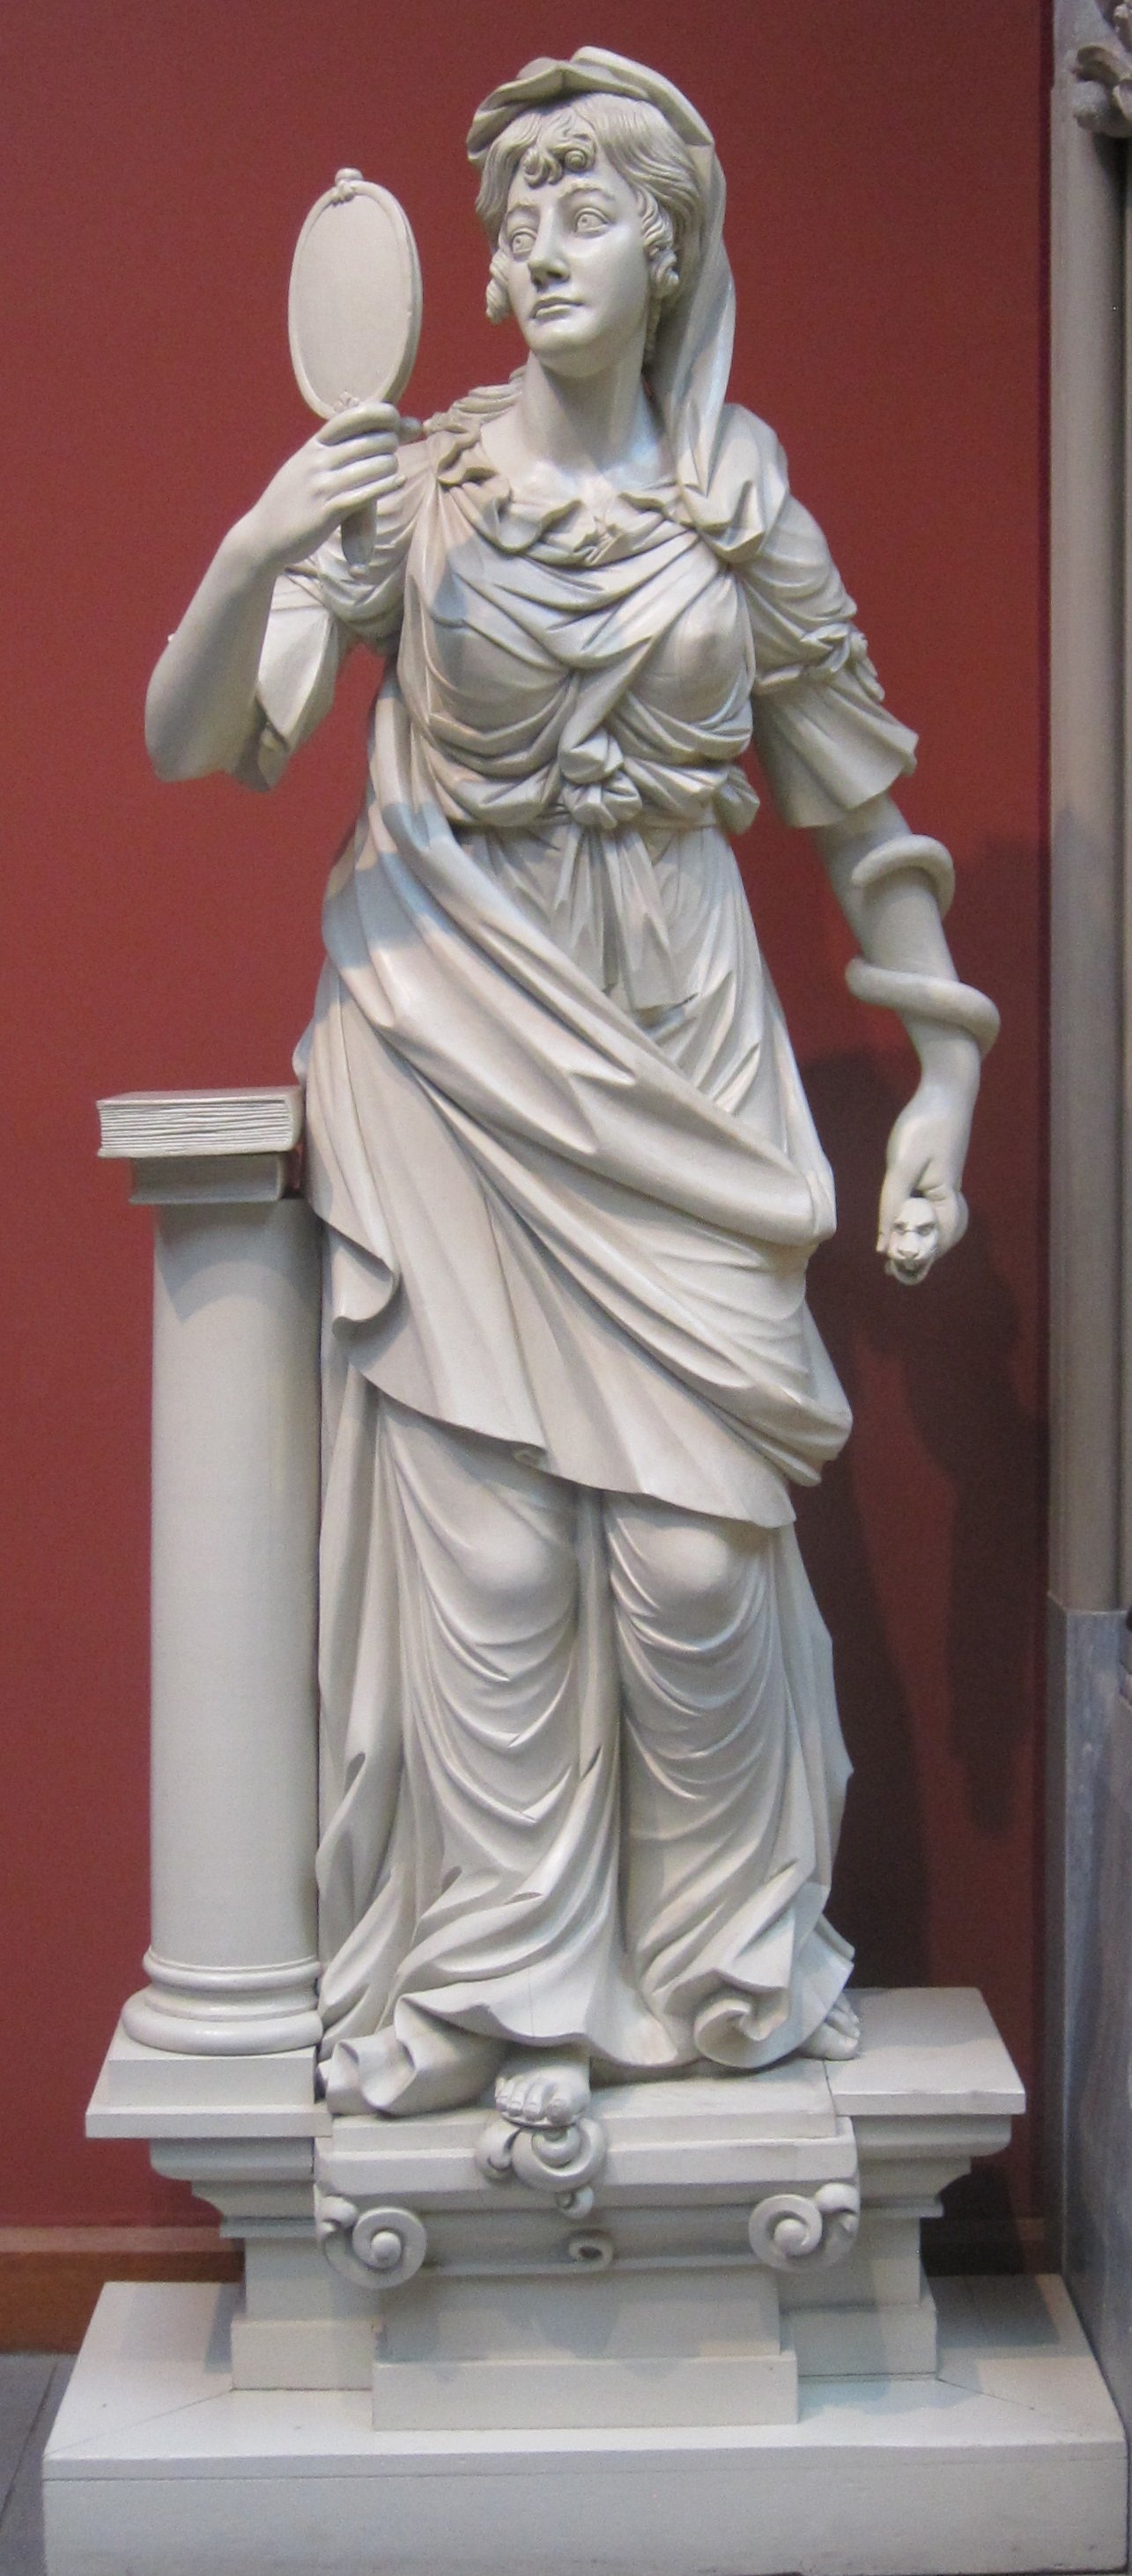
wood, white, vintage, monument, statue, symbol, artwork, sculpture, art, expression, carving, rush, wisdom, william, stone carving, ancient history, classical sculpture